Oktonia

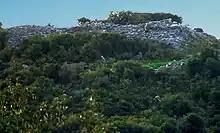
Kastri

On the slopes of the mountain of Oktonia, Kallimani, is the area of Kastri, which took its name from the medieval castle (Kastro) located on the mountain. From the Kastro all the other medieval castles in the area were visible: the Castle of Dragoneras, the Tower of Kipon, etc. All of these castles were able to communicate among themselves by lighting torches on their towers. During the years leading up to the Revolution of 1821, the people of Oktonia took refuge in these fortresses against the attacks of the Turks who were under the leadership of the Pasha of Karistos, Ontabassin. Following a treasonous act, the castle was besieged and bombarded. The women and children fled to other areas, the aged and the weak were slaughtered and the fighters escaped to the mountains in order to organize their subsequent revolutionary actions. In retribution, the Turkish fighters burned the monastery of St. Demetrios and the entire area around Oktonia.